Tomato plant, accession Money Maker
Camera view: tilt-top (135 deg); turntable rotation: 30 degrees
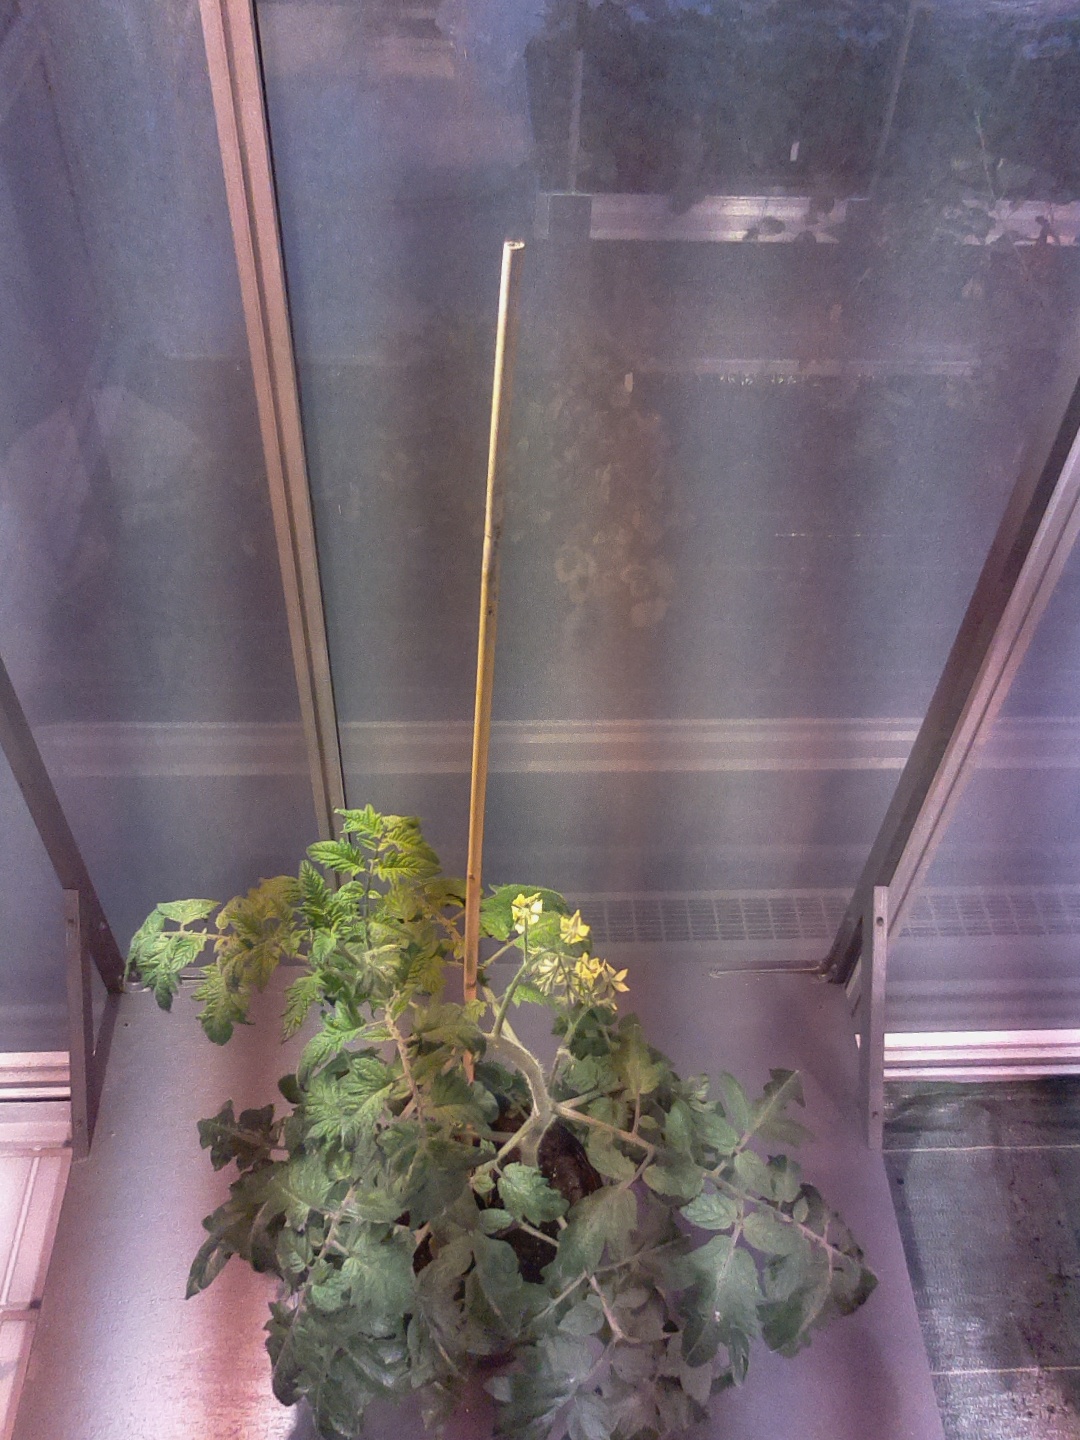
BBCH growth stage 68: Full flowering, 80%-90% of flowers open, more petals falling